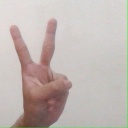
अक्षर: क